John Cowper Powys's Autobiography

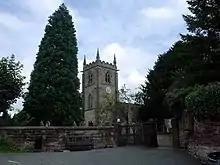
Shirley Church, Derbyshire. The church where Powys's father was the vicar, in the village where Powys was born on 8 October 1872.

John Cowper Powys's (1872–1963) "Autobiography", published in 1934, the year Powys returned to Britain from America, describes his first 60 years, and is considered one of his most important works.